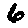
Label: 6